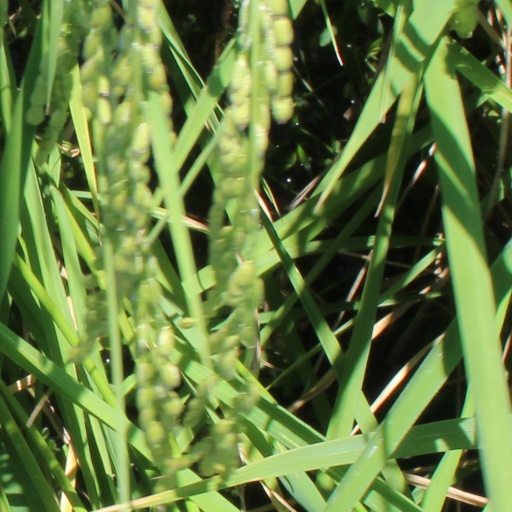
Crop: rice